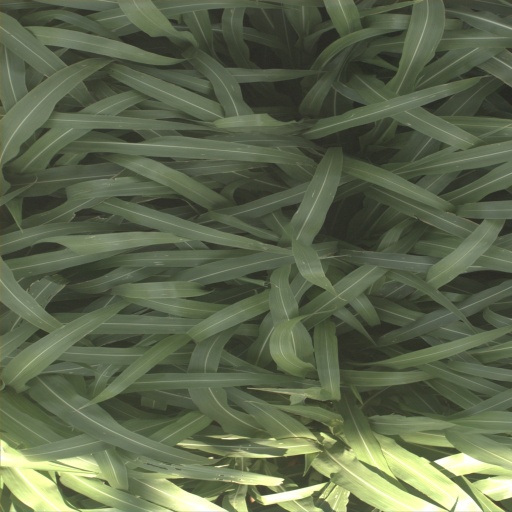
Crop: sorghum